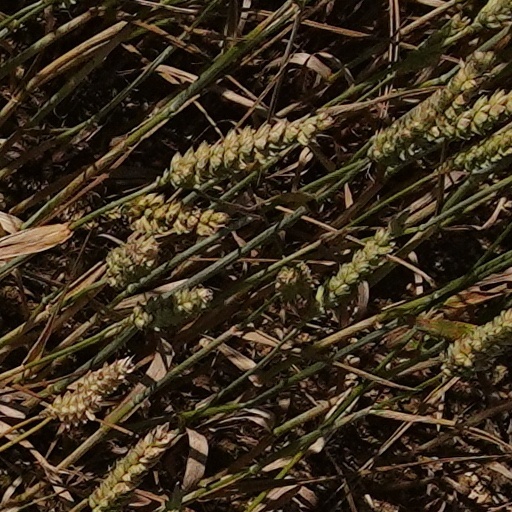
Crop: wheat